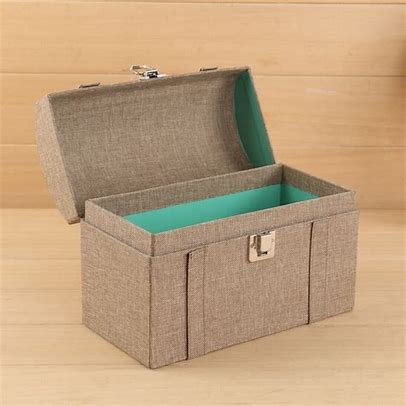
Label: cardboard